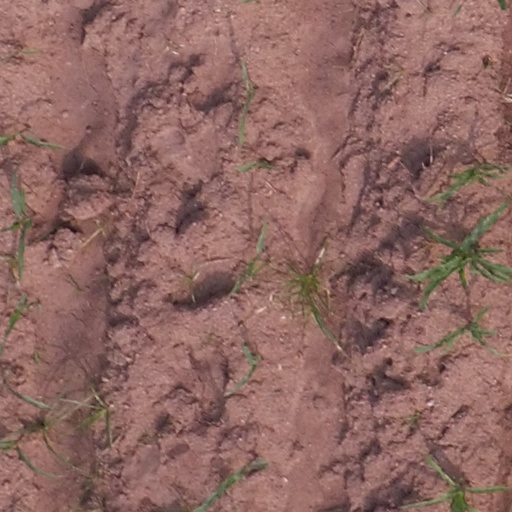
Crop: maize; corn